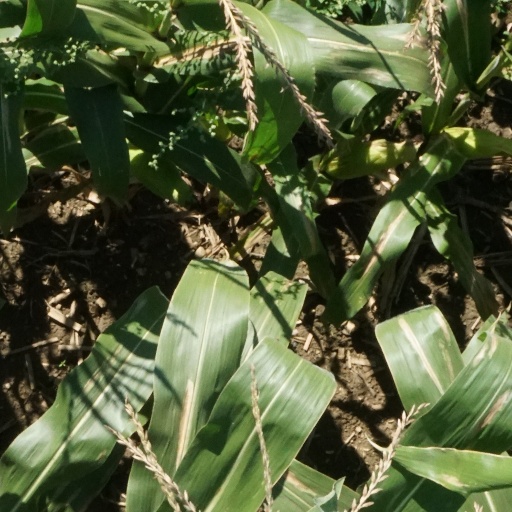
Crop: maize; corn